162nd Attack Squadron

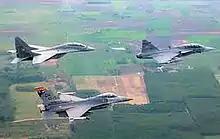
162nd FS and Hungarian Air Force MiG-29 and SAAB Gripen

Just prior to the squadron closing out Viper operations, on 22 April 2010 the squadron had a more well received deployment in Hungary. The fifteen-day deployment allowed USAF F-16s to fly with Hungarian Air Force Saab JAS 39 Gripens, MiG-29s and the Mi-24s. The American pilots and Hungarian AF pilots had the opportunity to engage in various air-to-air scenarios.